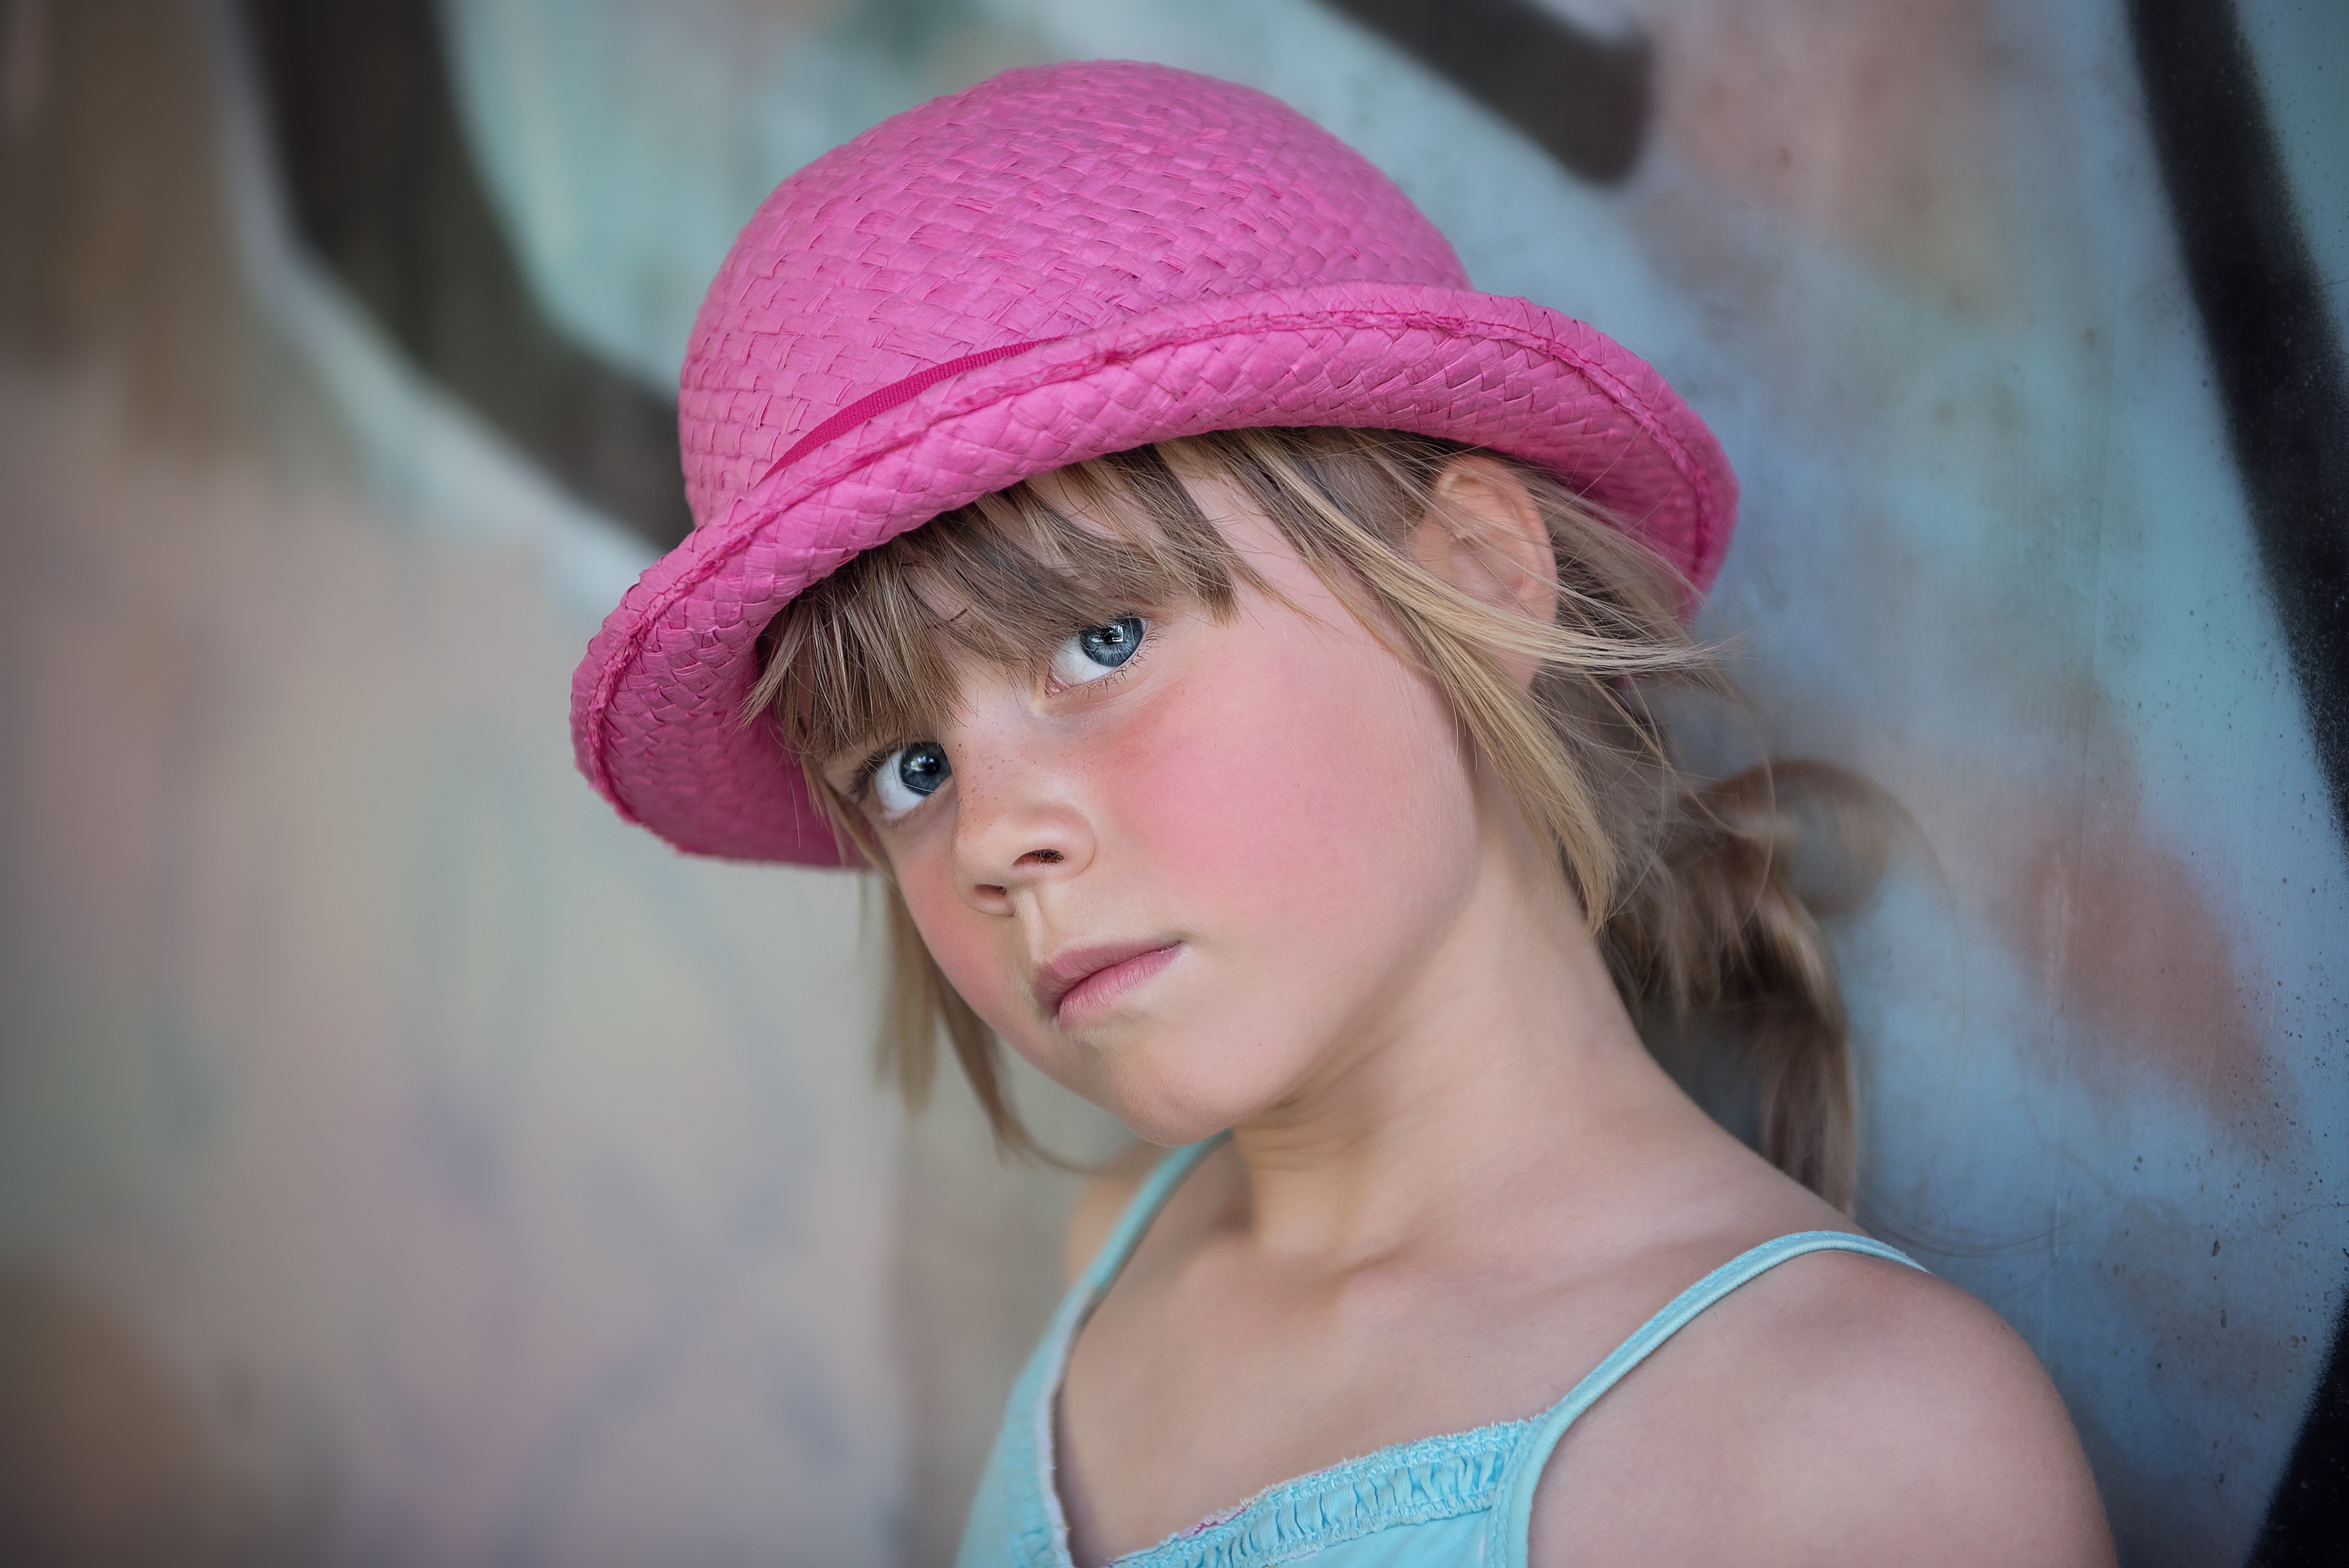
person, girl, hair, view, portrait, model, spring, red, color, child, human, hat, fashion, blue, clothing, lady, pink, close, headgear, face, eye, cap, head, skin, beauty, blond, organ, street photography, portrait photography, fashion accessory